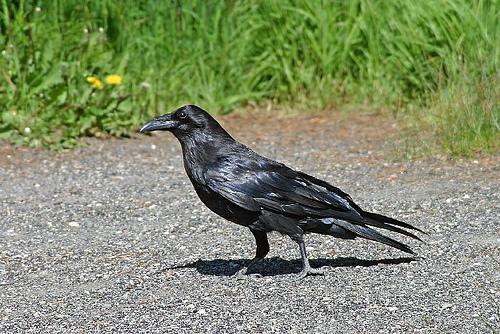
A photo of a common raven